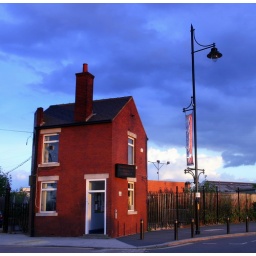
Wish I had an old bike to put up against the wall... I'll show you the bridge next ;)